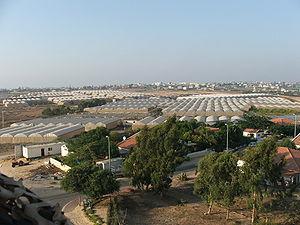
Morag était une colonie israélienne du Gush Katif, enclavée au sud ouest de la bande de Gaza. Elle fut évacuée en 2005 conformément au plan de désengagement des territoires occupés.